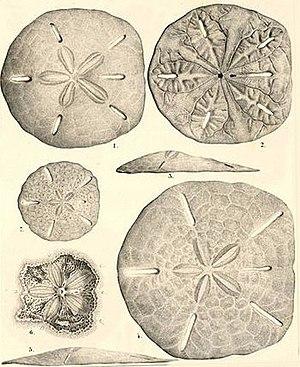
Les Mellitidae sont une famille d'oursins Clypéastéroïdes.
Le Dollar des sables à 6 trous est une espèce d'oursins plats de l'ordre des Clypéastéroïdes et de la famille des Mellitidae, le seul du genre Leodia.
L'ordre des clypéastéroïdes regroupe des oursins plats, dont plusieurs espèces sont appelées en anglais « sand dollar » du fait de leur ressemblance avec une grosse pièce.
Les Scutellina sont un sous-ordre d'oursins plats.